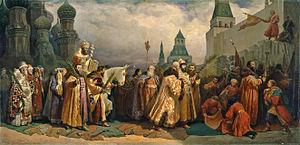
Le dimanche des Rameaux est dans le calendrier liturgique chrétien le dimanche qui précède le dimanche de Pâques et qui marque l'entrée dans la Semaine sainte.